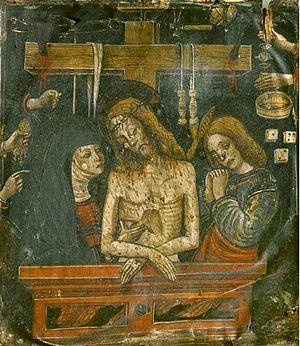
La Fête de la Sainte Piété est une fête catholique célébrée chaque année le soir du 7 janvier à Cannobio, dans la province du Verbano-Cusio-Ossola, au Piémont, dans le nord de l'Italie.